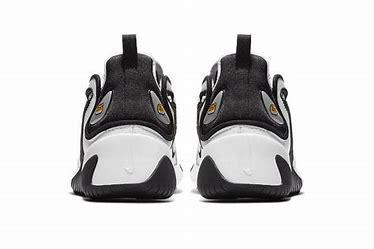
Brand: Nike
Model: Zoom 2K